Chukat

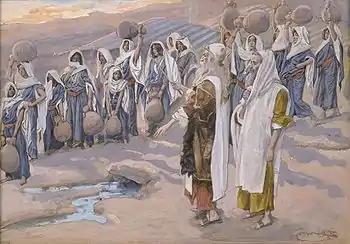
Moses Smites the Rock in the Desert (watercolor circa 1896–1902 by James Tissot)

A Master taught that as long as the generation of the wilderness continued to die out, there was no Divine communication to Moses (in a direct manner, as Numbers 12:8 describes, "face to face"). For Moses recounted in Deuteronomy 2:16–17, "So it came to pass, when all the men of war were consumed and dead . . . that the Lord spoke to me." Only then (after those deaths) did the Divine communication to Moses resume. Thus God's address to Moses in Numbers 20:6–8 may have been the first time that God had spoken to Moses in 38 years.